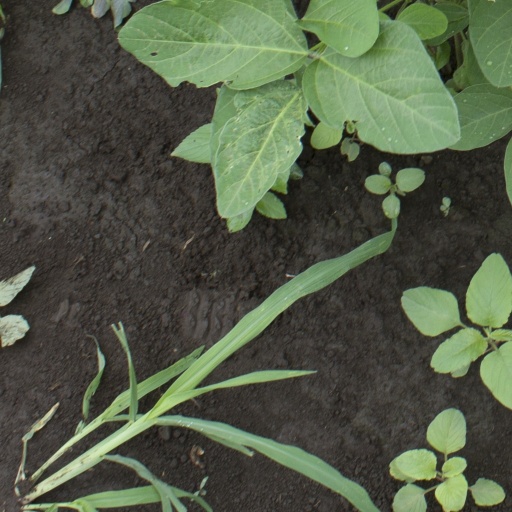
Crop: soybean